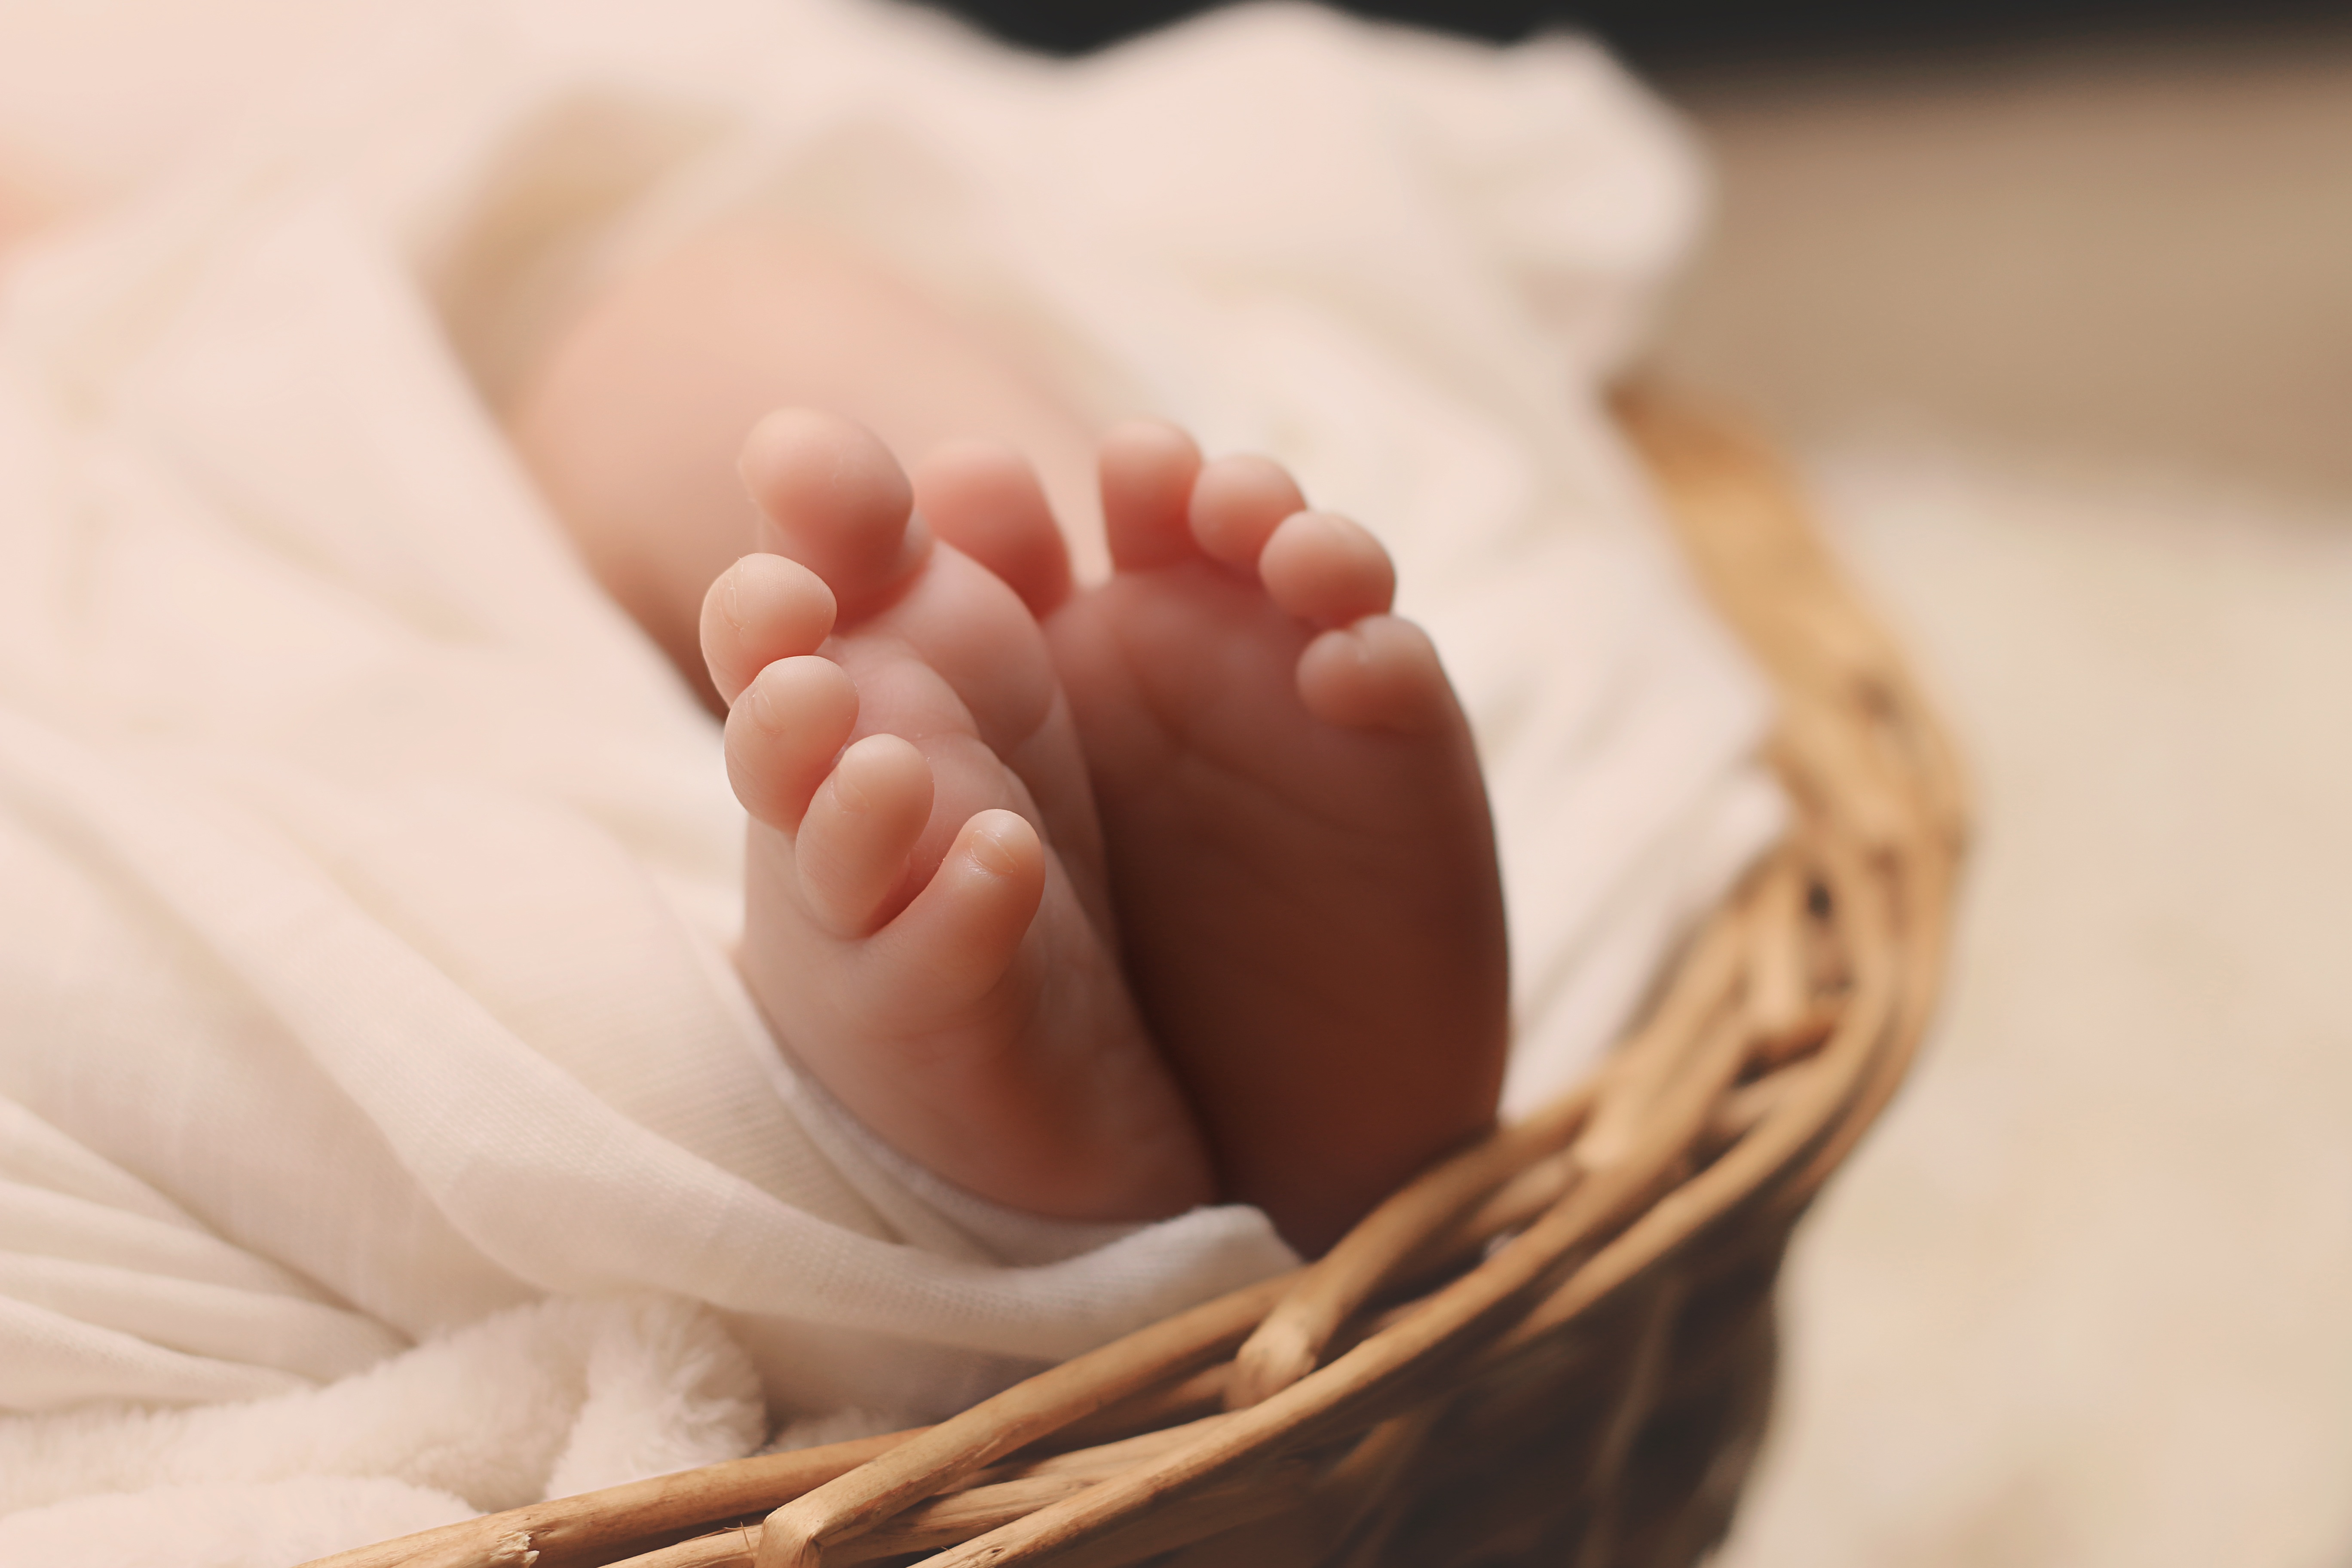
hand, person, white, petal, feet, boy, kid, cute, leg, love, young, finger, foot, small, child, human, basket, baby, health, childhood, life, close up, human body, toes, infant, newborn, innocence, tiny, little, skin, new, soft, organ, delicate, body, born, newborn baby, new baby, sense